Volkswagen Beetle (A5)

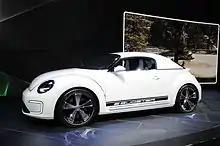
e-Bugster at Geneva, 2012

The e-Bugster was a concept vehicle shown at the North American International Auto Show in January 2012; it is a battery-electric vehicle using a motor drawing from a 28.3 kW-hr lithium ion traction battery, for a range of . It previewed the styling for an anticipated convertible edition of the A5; compared to the conventional Beetle, the e-Bugster was wider and the roof was shorter. Unlike other new Beetles, the E-Bugster is a two-seater, true to its Speedster styling, instead of 2+2. Volkswagen allowed journalist Damon Lavrinc to drive the prototype and explained the powertrain components were taken from the contemporary e-Golf that shared the VW PQ35 platform, produced for the California market. Top speed was limited to for the test drive.